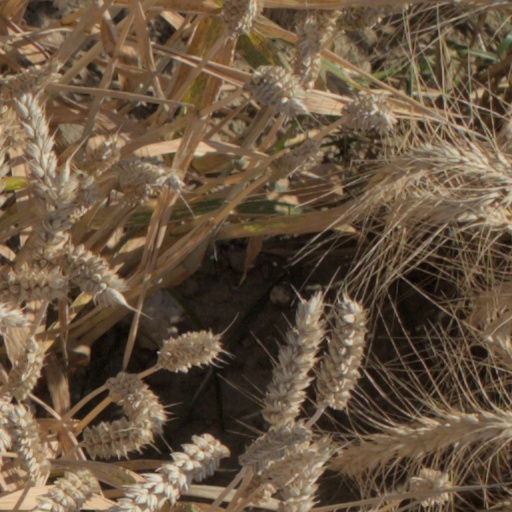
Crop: wheat